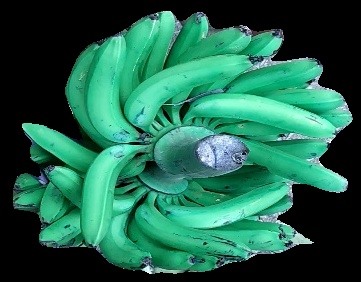
Variety: pachbale
Grade: grade1